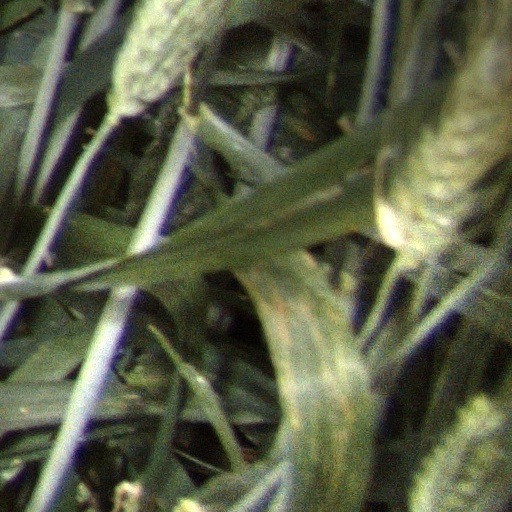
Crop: wheat